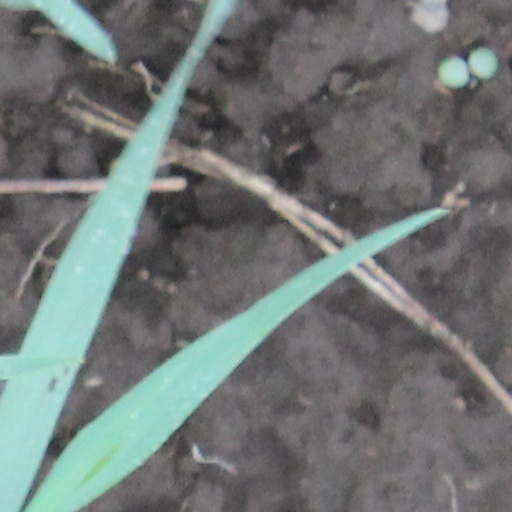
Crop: wheat